USS Hornet (CV-12)

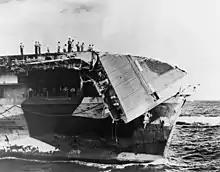
Damage from Typhoon Connie, 5 June

Reconnaissance aircraft had located the remnants of the IJN in Kure and Kobe on the 18th and Mitscher ordered TGs 58.1, 58.3 and 58.4 to attack the former port. The Japanese caught Clark's carriers with their decks full of aircraft, preparing to fly off the morning's airstrike, but all of the attack aircraft were shot down; one kamikaze crashed a thousand yards (910 meters) astern of "Hornet" and two other were splashed by her sister s gunners. After the airstrikes flew off, further Japanese attacks crippled her sister . As they approached Kure, the 20 Hellcats of "Hornet"s Fighter-Bomber Squadron 17 encountered 40 fighters from the IJAAF's elite 434rd Kokutai. In a battle which lasted 25 minutes, six American and four Japanese fighters were shot down. The total casualties from the day's fighting over Japan, including the engagement between VBF-17 and the 434rd Kokutai, was 14 American and 25 Japanese aircraft shot down. The attacks on the warships in Kure were fairly ineffectual, with the American pilots lightly damaging four battleships and many other warships, but badly damaging only a single escort carrier and a light cruiser. "Hornet" lost 13 aircraft in combat during the day. The afternoon's scheduled airstrikes were canceled to allow TF 58 to protect its damaged ships as they withdrew; further attacks on 20 and 21 March failed to significantly damage any more ships.